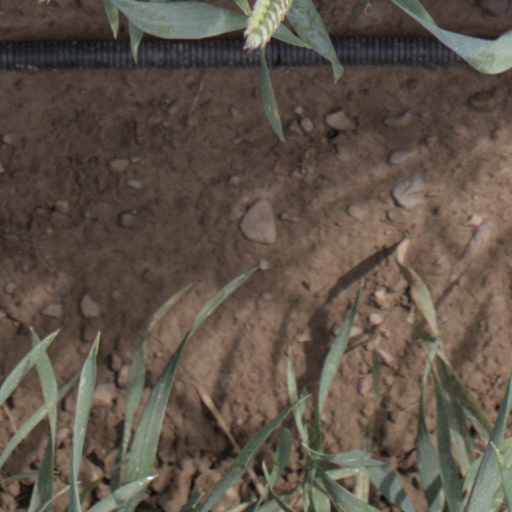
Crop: wheat